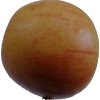
Label: Apple 14